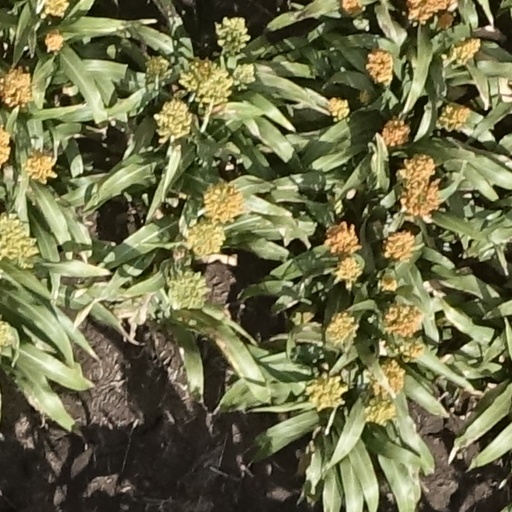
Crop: sorghum